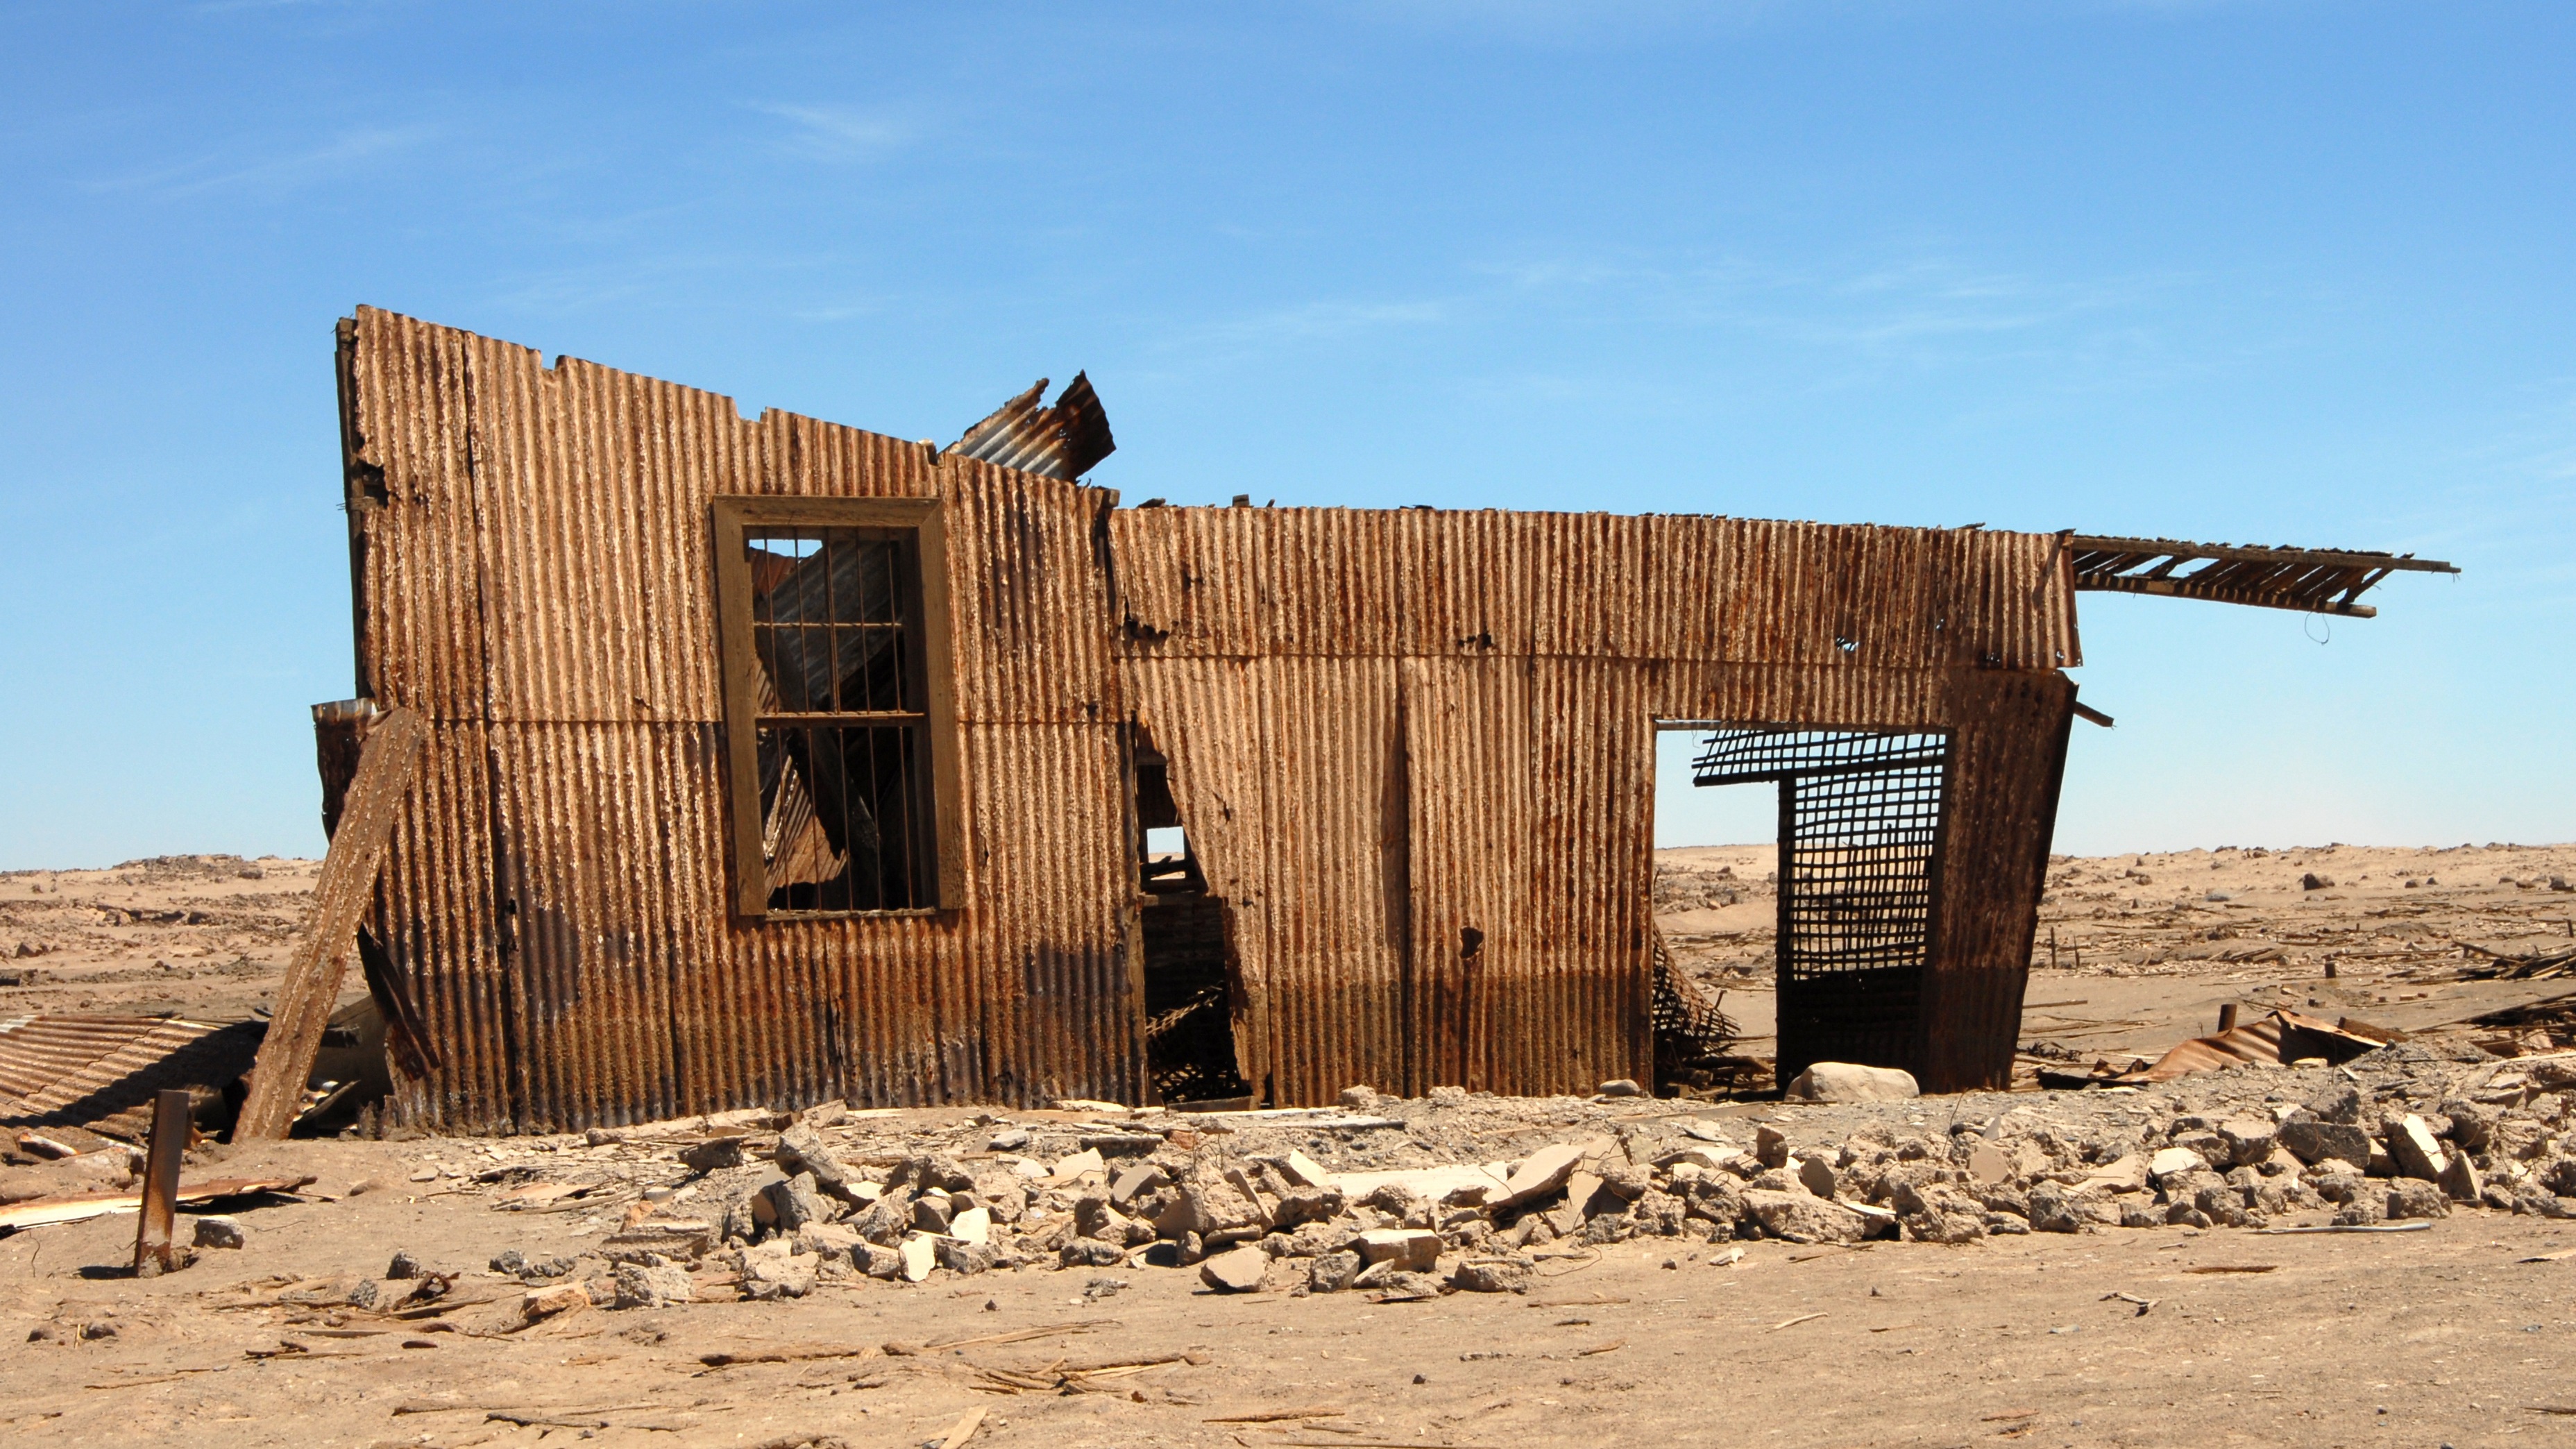
sand, wood, hut, shack, construction, ruin, lumber, chile, ruins, rusty, lapsed, ancient history